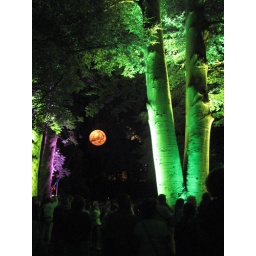
a paper moon and eerily lit trees in the Theater Anu